India at the 2020 Summer Olympics

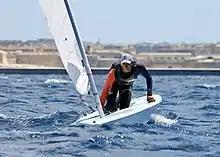
Vishnu Sarvanan on his boat

As per the International Federation for Equestrian Sports (FEI), NOCs that did not qualify for the eventing team competition could earn up to two individual places based on the individual rankings. Indian rider Fouaad Mirza qualified for the individual eventing by finishing in the top two of the individual FEI Olympic rankings for Group G (Southeast Asia and Oceania).